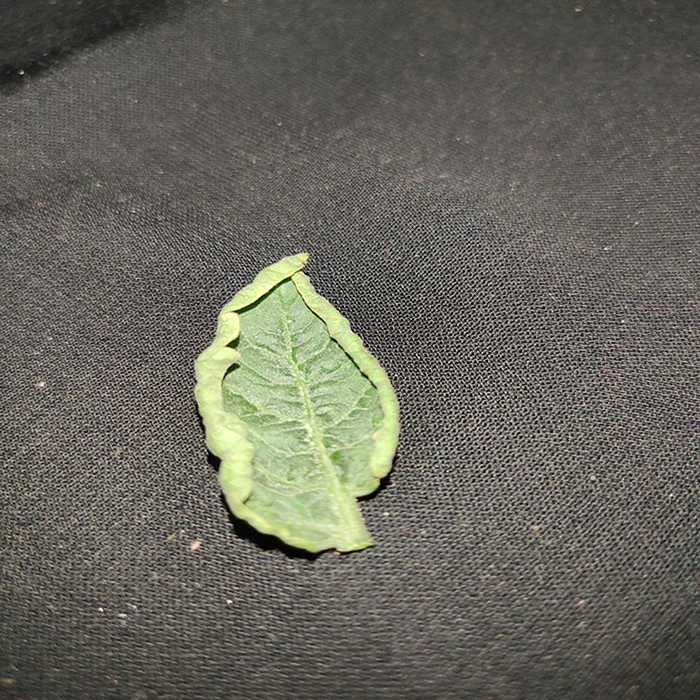
Plant: Tomato
Label: Tomato leaf curl virus